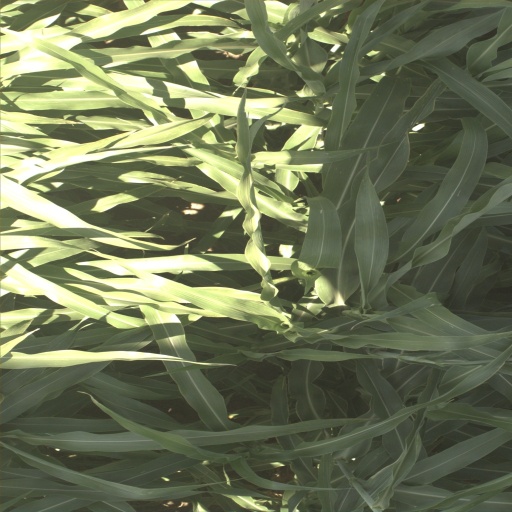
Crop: sorghum